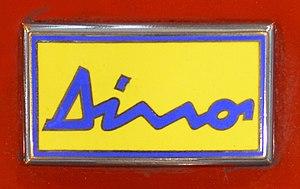
Dino ou Ferrari Dino est un constructeur automobile italien, filiale de Ferrari, créé par Enzo Ferrari, en souvenir et hommage de son fils Dino Ferrari, pour concevoir et fabriquer entre 1965 et 1976, une gamme de voiture GT de prestige et de voitures de course, à moteur V6 et V8 Dino.